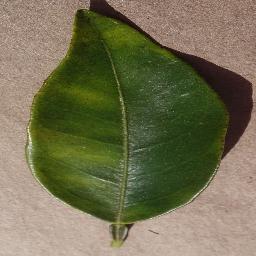
Label: Orange___Haunglongbing_(Citrus_greening)